Broadway Avenue Historic District (Cleveland)

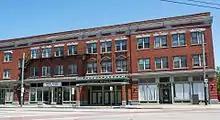
The Olympia Theatre Building in 2017

Highway construction also created significant problems for the retail district. In 1955, federal, state, and regional highway planners proposed construction of an interstate highway across the southern part of Cleveland. Known primarily as the Clark Freeway, the six-lane limited-access freeway would begin West Boulevard in the Cudell neighborhood; cut across the Detroit-Shoreway, Ohio City, and Tremont neighborhoods; bridge Industrial Valley and the Cuyahoga River; and then cut across the North Broadway, Kinsman, Woodland Hills, and Buckeye-Shaker neighborhoods before exiting the city and connecting with Lee Road in the adjacent suburb of Cleveland Heights. A second interstate highway, the Willow Freeway, would begin near Lake Erie at the Cleveland Memorial Shoreway, largely follow the border between Downtown Cleveland/Goodrich–Kirtland Park and Industrial Valley/North Broadway, and cut across South Broadway before exiting the city and cutting through the towns of Newburgh Heights and Cuyahoga Heights to connect with a new "outer belt" east-west freeway in northern Independence, Ohio. A total of 465 homes, churches, and businesses were demolished between Broadway/E. 37th Street and Broadway/Gallup Avenue, including St. Wenceslas Church (which closed in 1962). Construction began in April 1964, and the north-south I-77 portion of the interchange completed in November 1965. The eastern portion of the interchange, I-490 connecting E. 55th Street with I-77, opened about July 31, 1966. But the bridge over Industrial Valley connecting the interchange to Interstate 90 was not opened until September 1990. Strong opposition to the extension of I-490 past E. 55th Street resulted in the cancellation of the route.